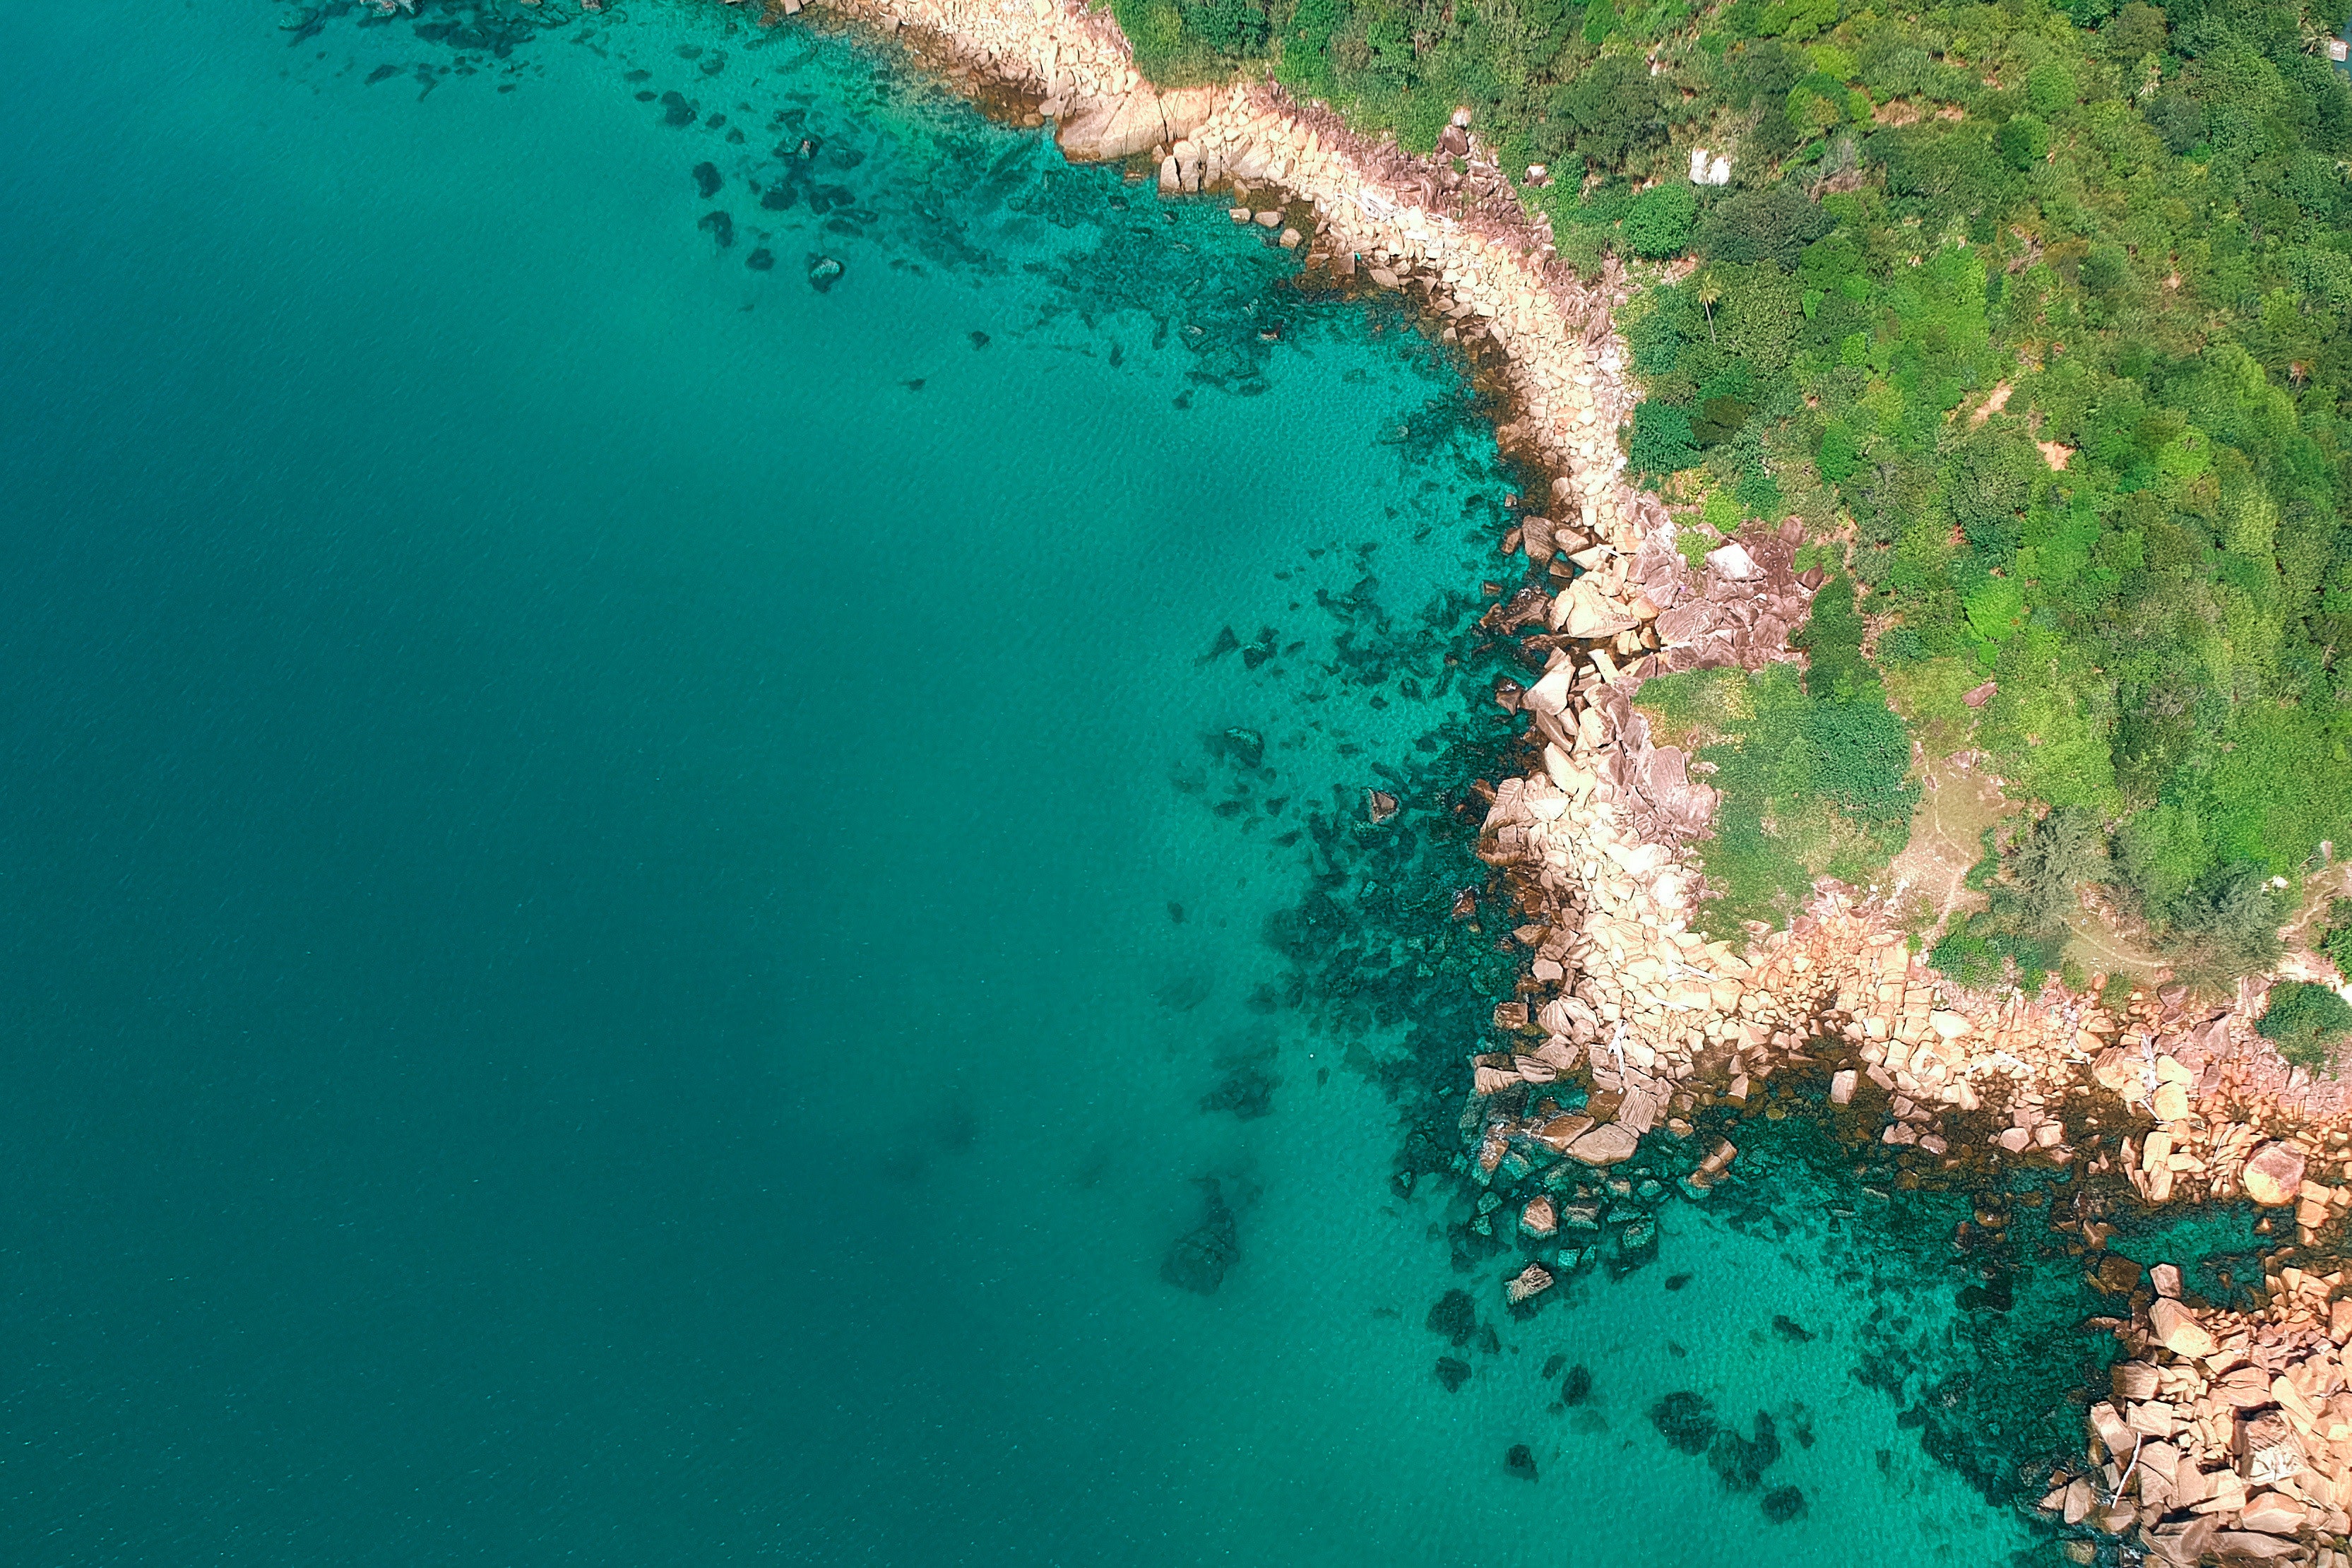
water, blue, green, water resources, coast, aerial photography, sea, coastal and oceanic landforms, inlet, shore, bay, bight, photography, ocean, cape, watercourse, peninsula, landscape, channel, tropics, vacation, lagoon, promontory